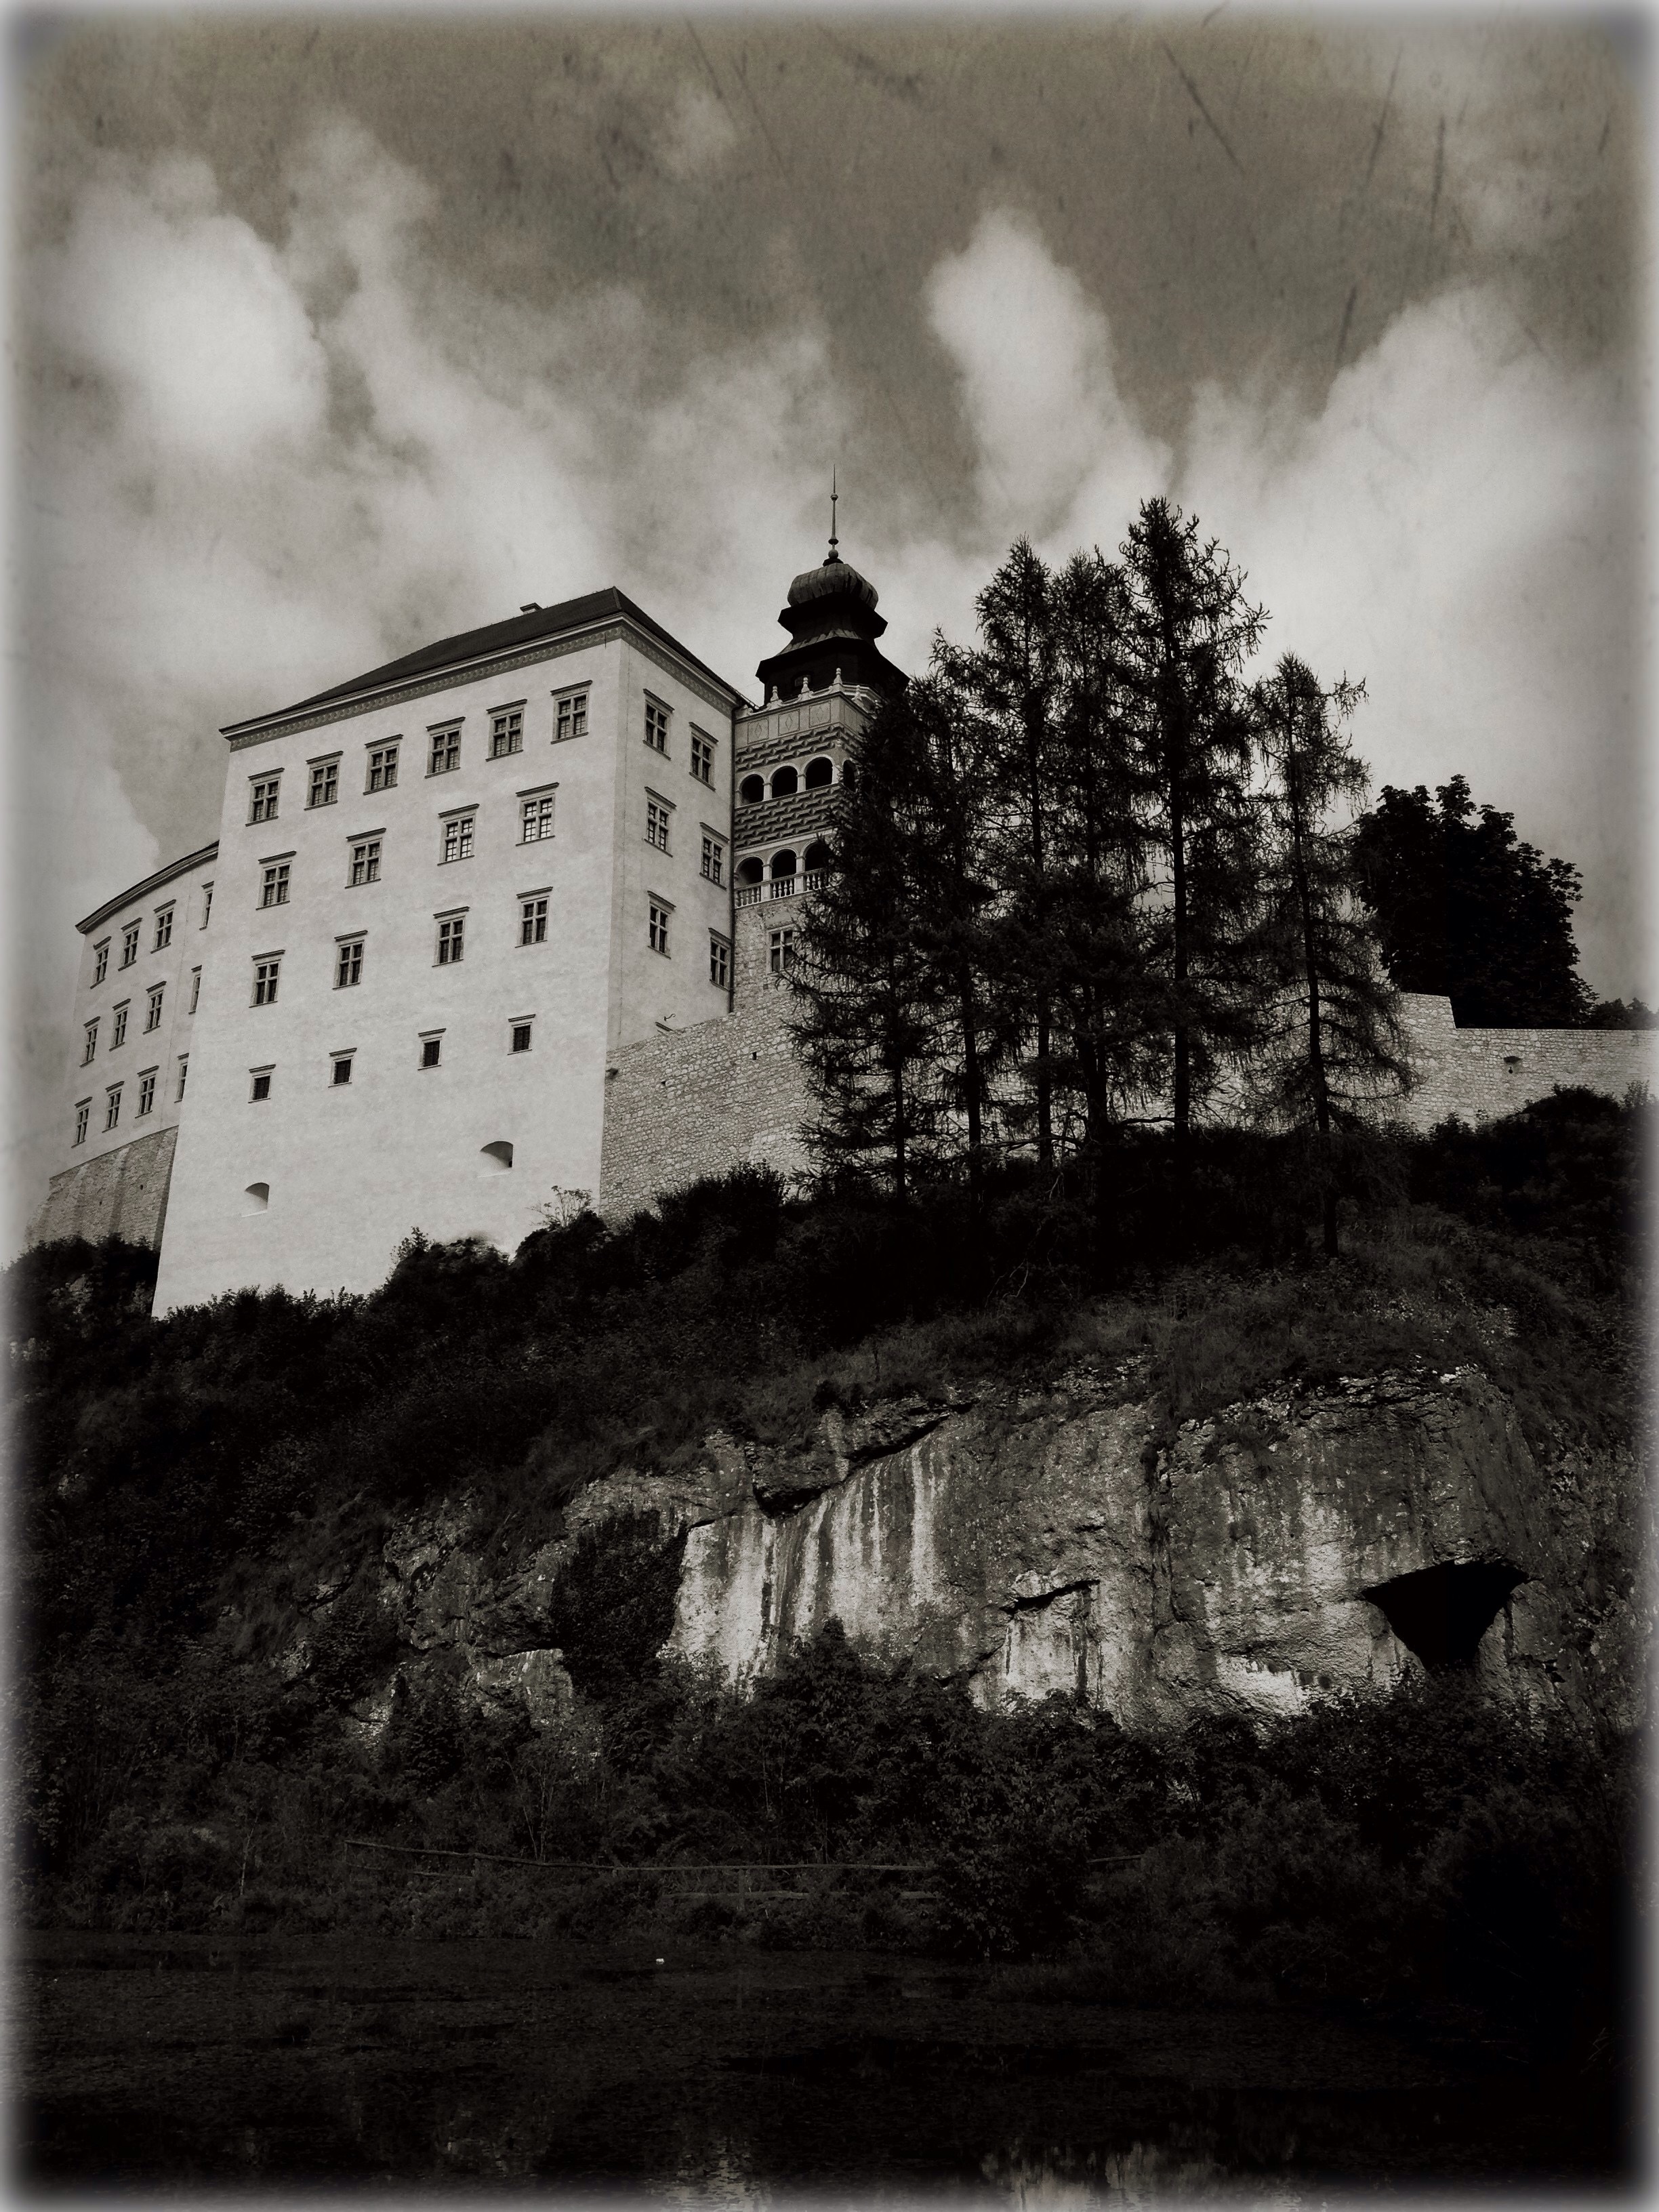
black and white, architecture, white, photography, wall, monument, tower, castle, black, monochrome, painting, art, sketch, drawing, poland, photograph, history, image, the museum, pieskowa ska a castle, monochrome photography